Bromyard

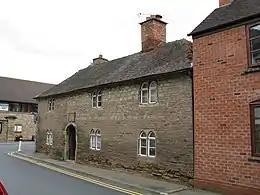
Bromyard almshouses in the oldest part of the town

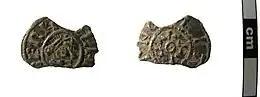
Early Mediaeval coin

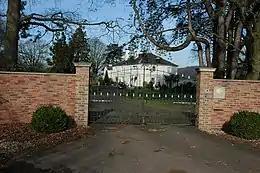
Gated entrance to Fernie

Bromyard is mentioned in Bishop Cuthwulf's charter of c. 840. Cudwulf established a "monasterium" at "Bromgeard" behind a 'thorny enclosure' with the permission of King Behrtwulf, King of the Mercians. Ealdorman Aelfstan, the local magnate, was granted between 500 and 600 acres of land for a "villa" beside the River Frome. The settlement in the Plegelgate Hundred was allocated 30 hides for 'the gap [in the forest] where the deer play.' The county court assembly was on Flaggoner's Green, now a hill in the modern borough and where the cricket club is situated. 42 villani (villeins, villagers), 9 bordars (smallholders), and 8 slaves were recorded in the Domesday Book entry in 1086, one of the largest communities in Herefordshire.